Alcester–Bearley branch line

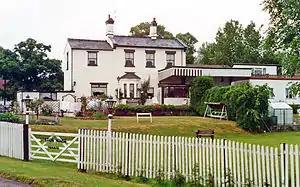
Great Alne former station building in 1994

As an emergency measure during World War I, the branch was closed on 1 January 1917: the track was lifted in March, for use in support of military action. After the cessation of hostilities, it was decided to reinstate the line and re-install track. On 18 December 1922 the line was reopened from Bearley to Great Alne, and a new halt at Aston Cantlow was brought into use. On 1 August 1923 the branch was reopened throughout.